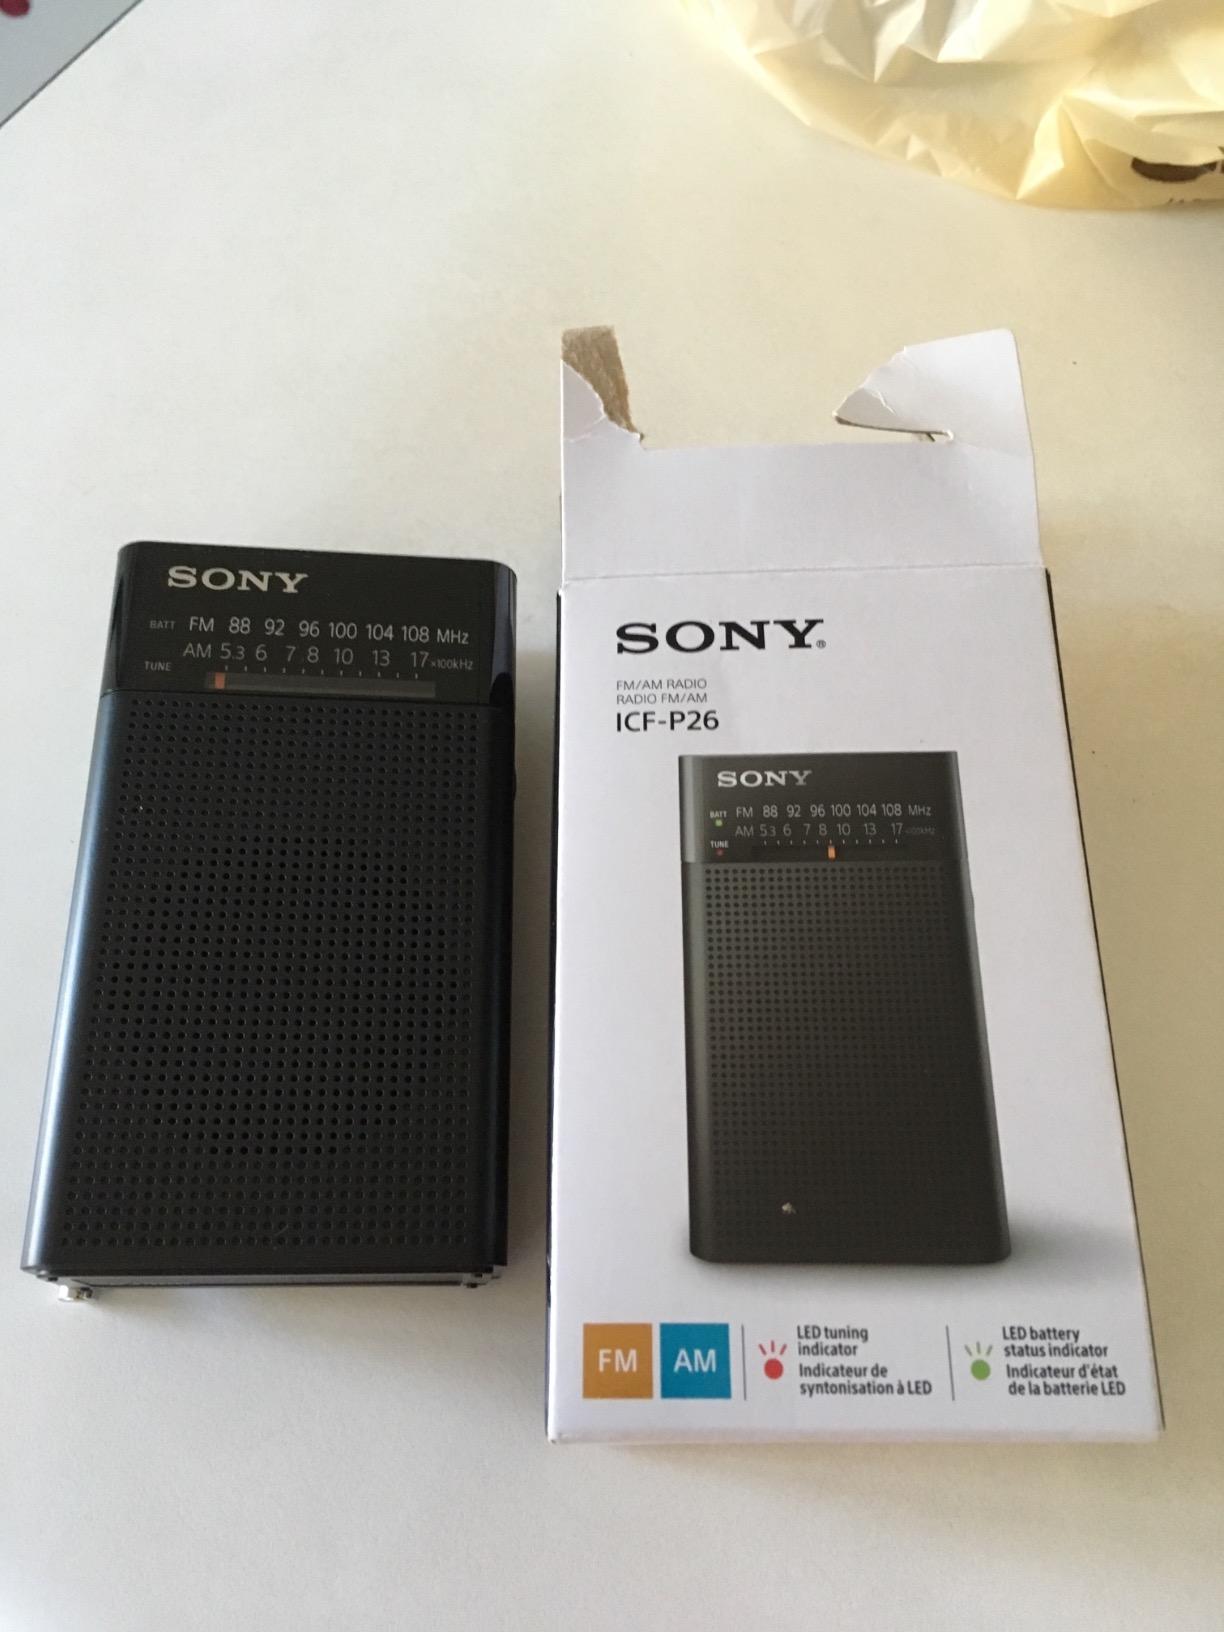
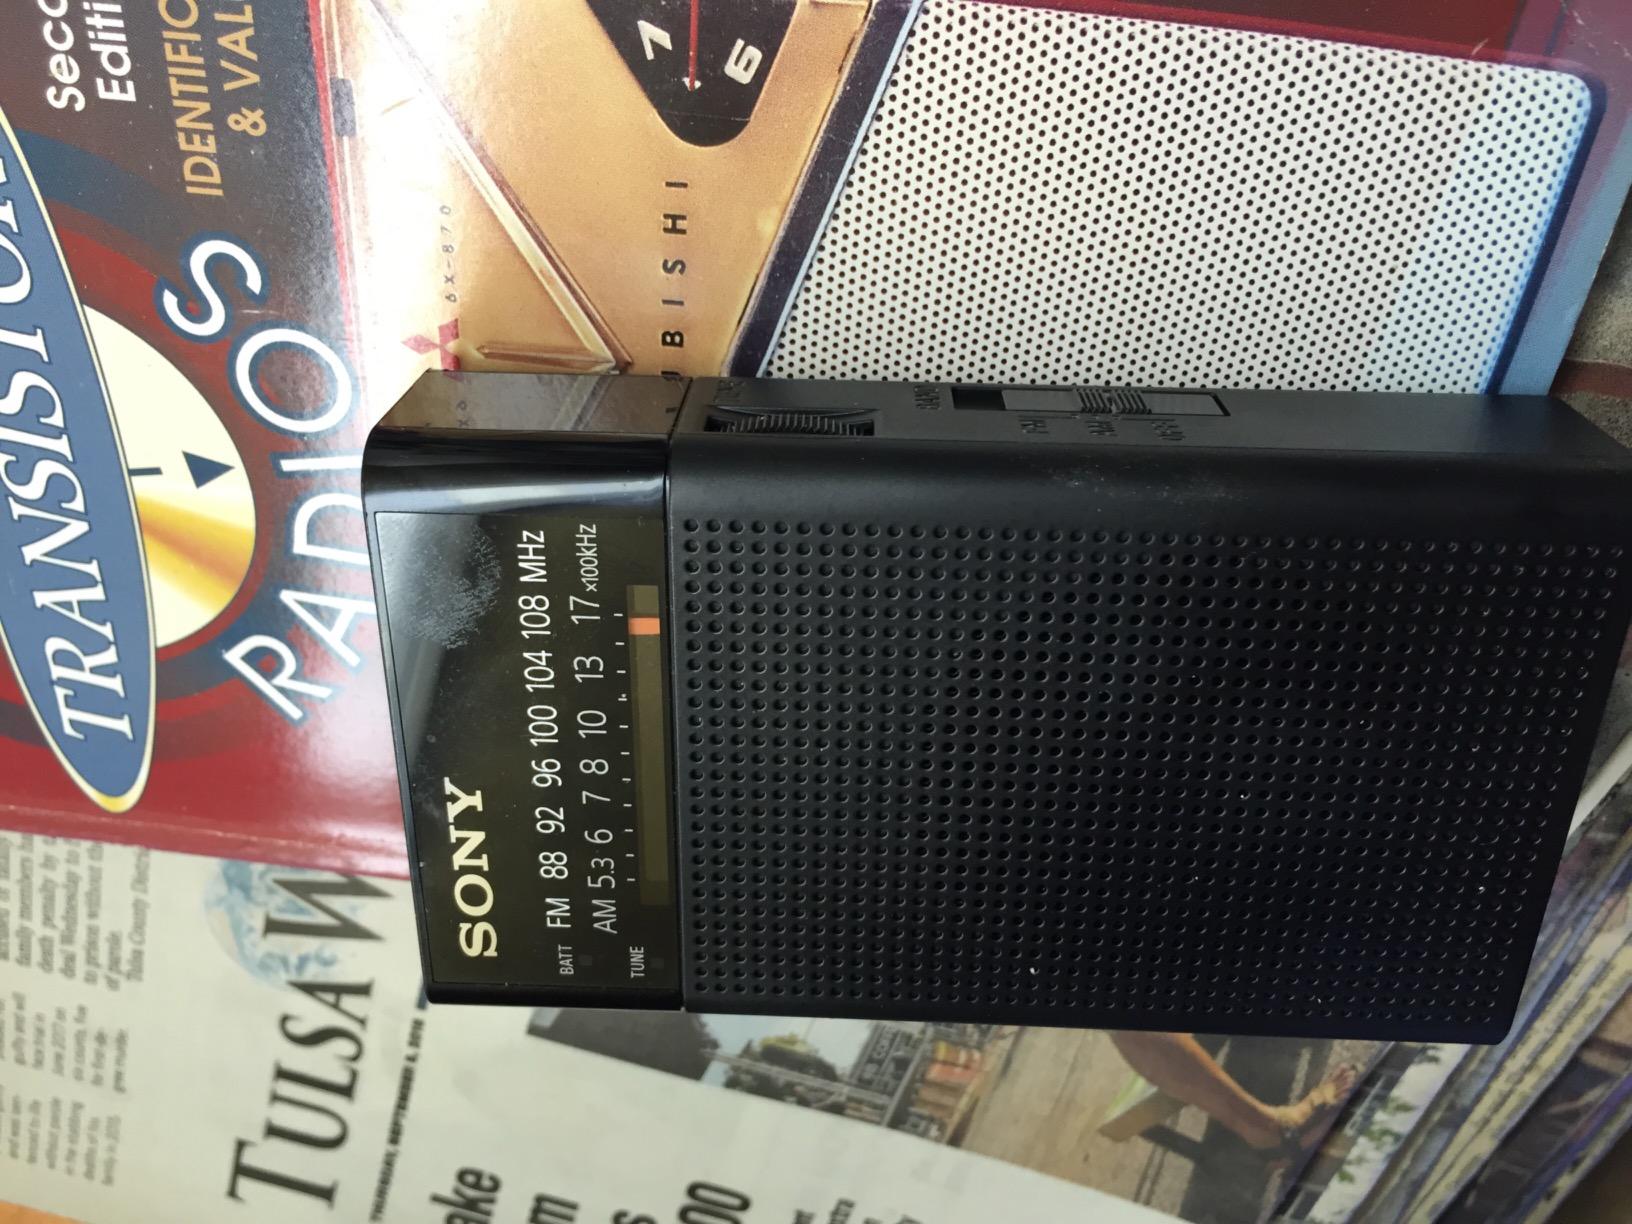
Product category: radio
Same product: yes